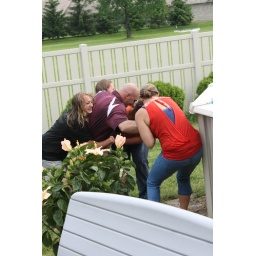
The girls trying to get the coach in the pool... Without any luck... :(